Tim Nelson (American musician)

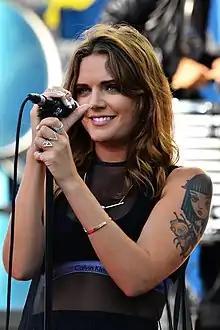
Frequent collaborator Tove Lo in 2014

After 5 months of silence on all social media, Karma Fields reappeared on March 19, 2018. Over the span of a minute, eight tweets were sent out from the Karma Fields twitter account, with all tweets directly mentioning Swedish singer Tove Lo, as well as including a phone number. Calling the number would reveal snippets of an unreleased song, presumed to be a collaboration between the two. One week later, the song, whose title was revealed as "Colorblind", was released. Tove Lo stated, "This song is about losing someone you love[...]after a big breakup, the pain in your heart is similar to the pain you feel when someone dies — they’re not in your life anymore. There’s an anger and also a numbness that sets in when you feel left behind, abandoned." The visuals for "Colorblind" were by Polish artist Patryk Kizny.